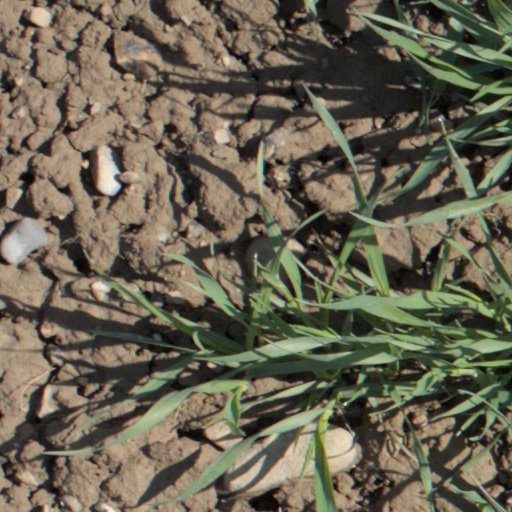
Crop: wheat